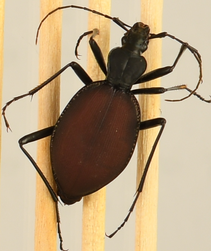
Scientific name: Scaphinotus angusticollis
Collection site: Abby Road NEON (ABBY), plot ABBY_006